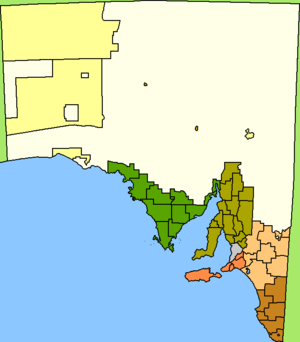
L'Autorité des Communautés de l'Outback ancien groupement pour le développement des communautés de l'outback est une zone d'administration locale située dans l'Outback au centre de l'Australie-Méridionale en Australie. Elle a été créée pour recevoir et administrer les fonds des 36 collectivités dispersées dans une région couvrant près de 60 % de la superficie totale de l'Australie-Méridionale. Le conseil a son siège à Port Augusta, qui se trouve hors de la zone. La région a une superficie de 624 339 km² et une population de 3 750 habitants dont 639 Aborigènes.